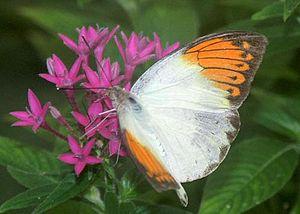
Le parc floral de la Source est un jardin français situé au Sud de la Loire, dans le quartier de La Source de la ville d'Orléans, le département du Loiret et la région Centre-Val de Loire.